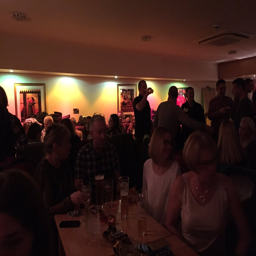
the end of year party is in full swing !